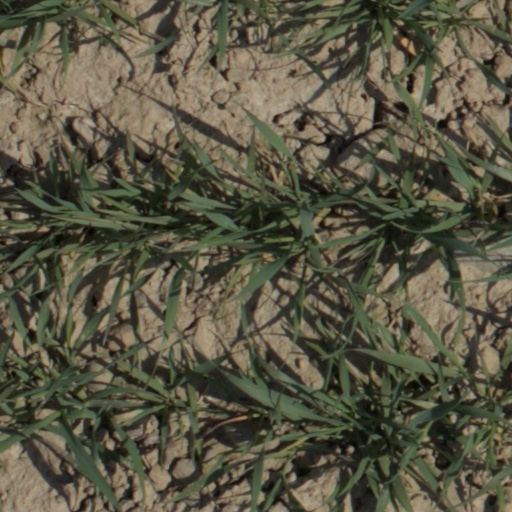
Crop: wheat